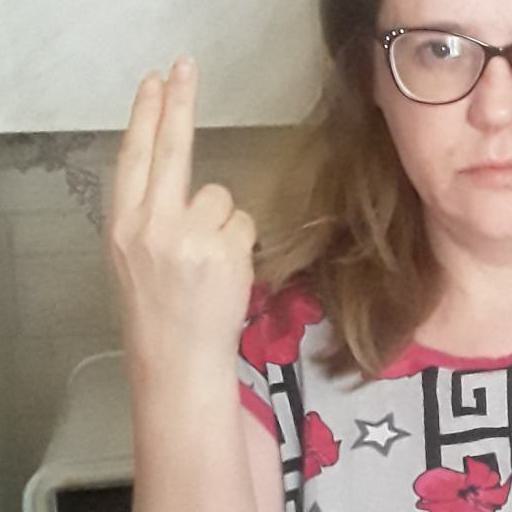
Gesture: two_up_inverted